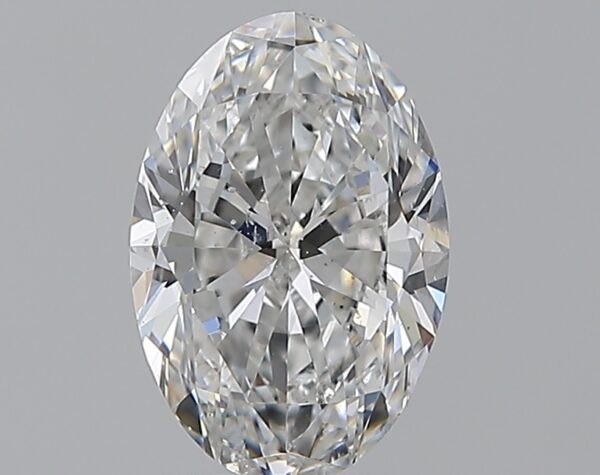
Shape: oval
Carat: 1.51
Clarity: SI1
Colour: F
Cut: EX
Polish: EX
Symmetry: EX
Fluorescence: ST
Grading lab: GIA
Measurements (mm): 9.26 x 6.2 x 3.88